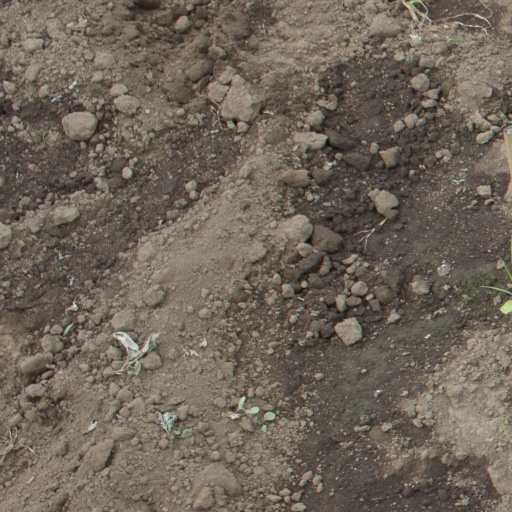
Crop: soybean